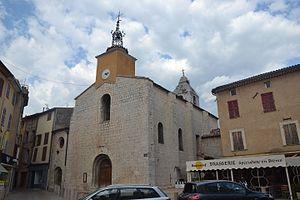
église de Salernes
Salernes est une commune française située dans le département du Var, en région Provence-Alpes-Côte d'Azur.
Cet article recense les immeubles protégés au titre des monuments historiques en 2018, en France.